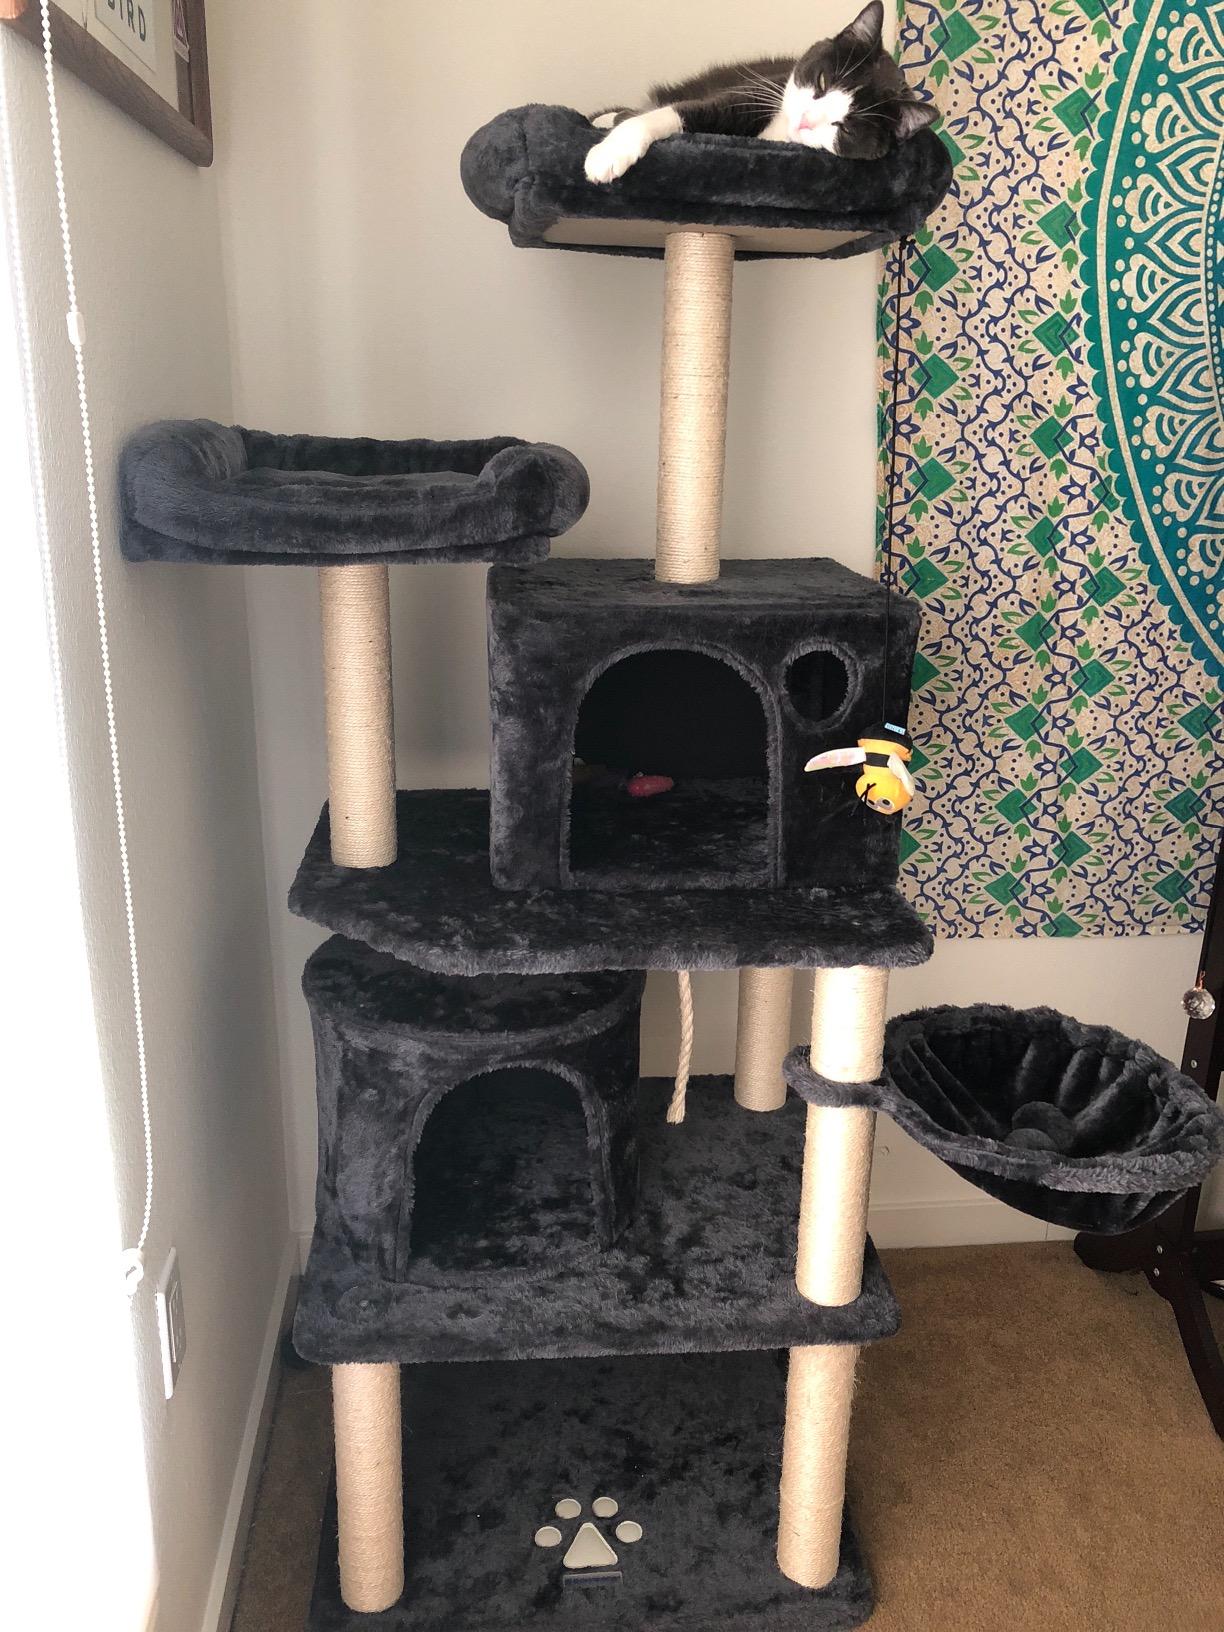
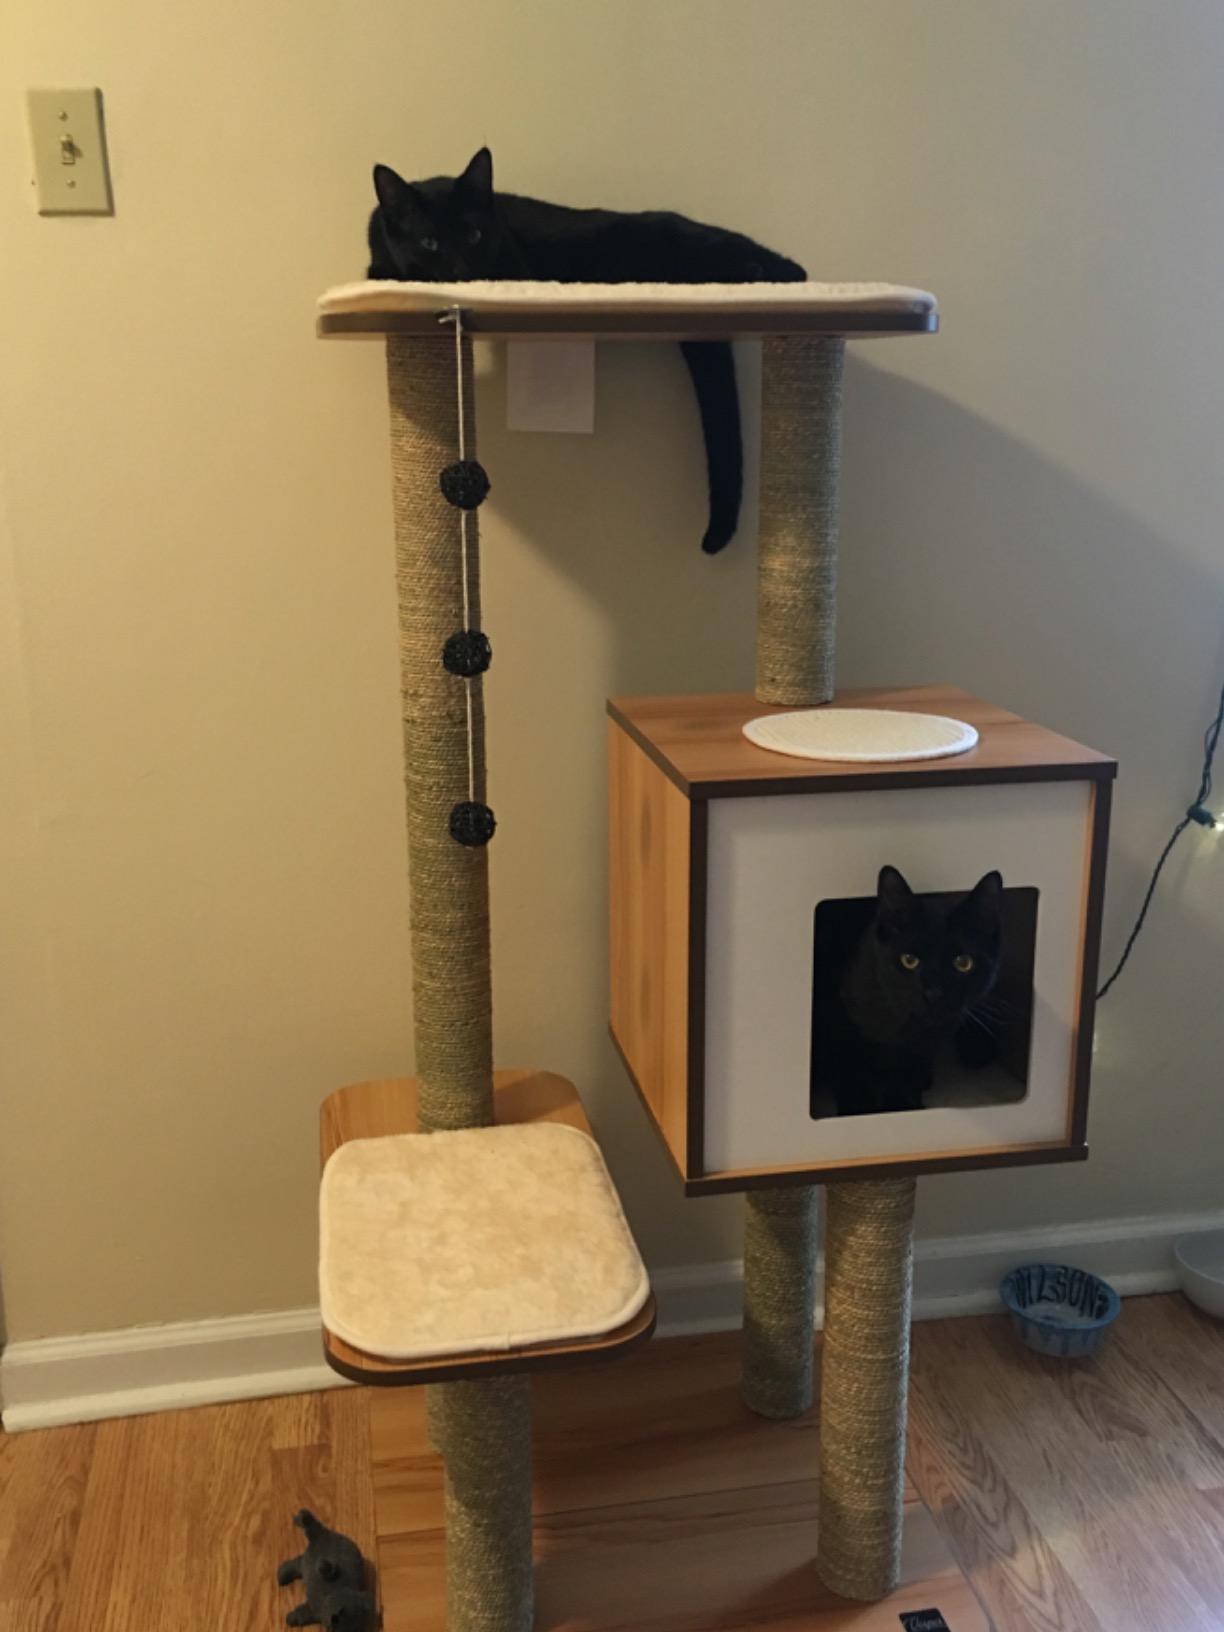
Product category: items_cat tree
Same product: no